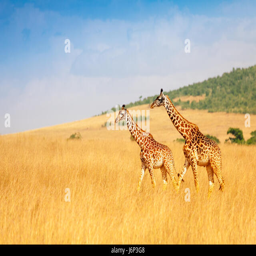
side view portrait of giraffes walking together in the dry grass of savannah